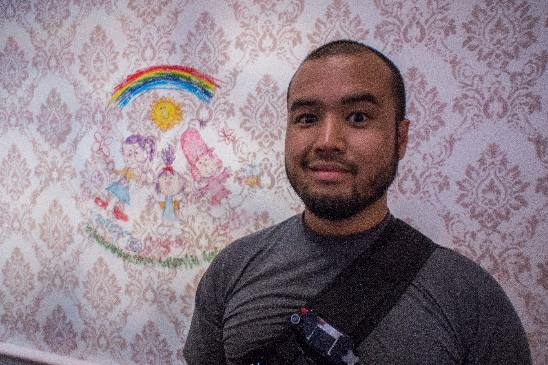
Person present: Yes